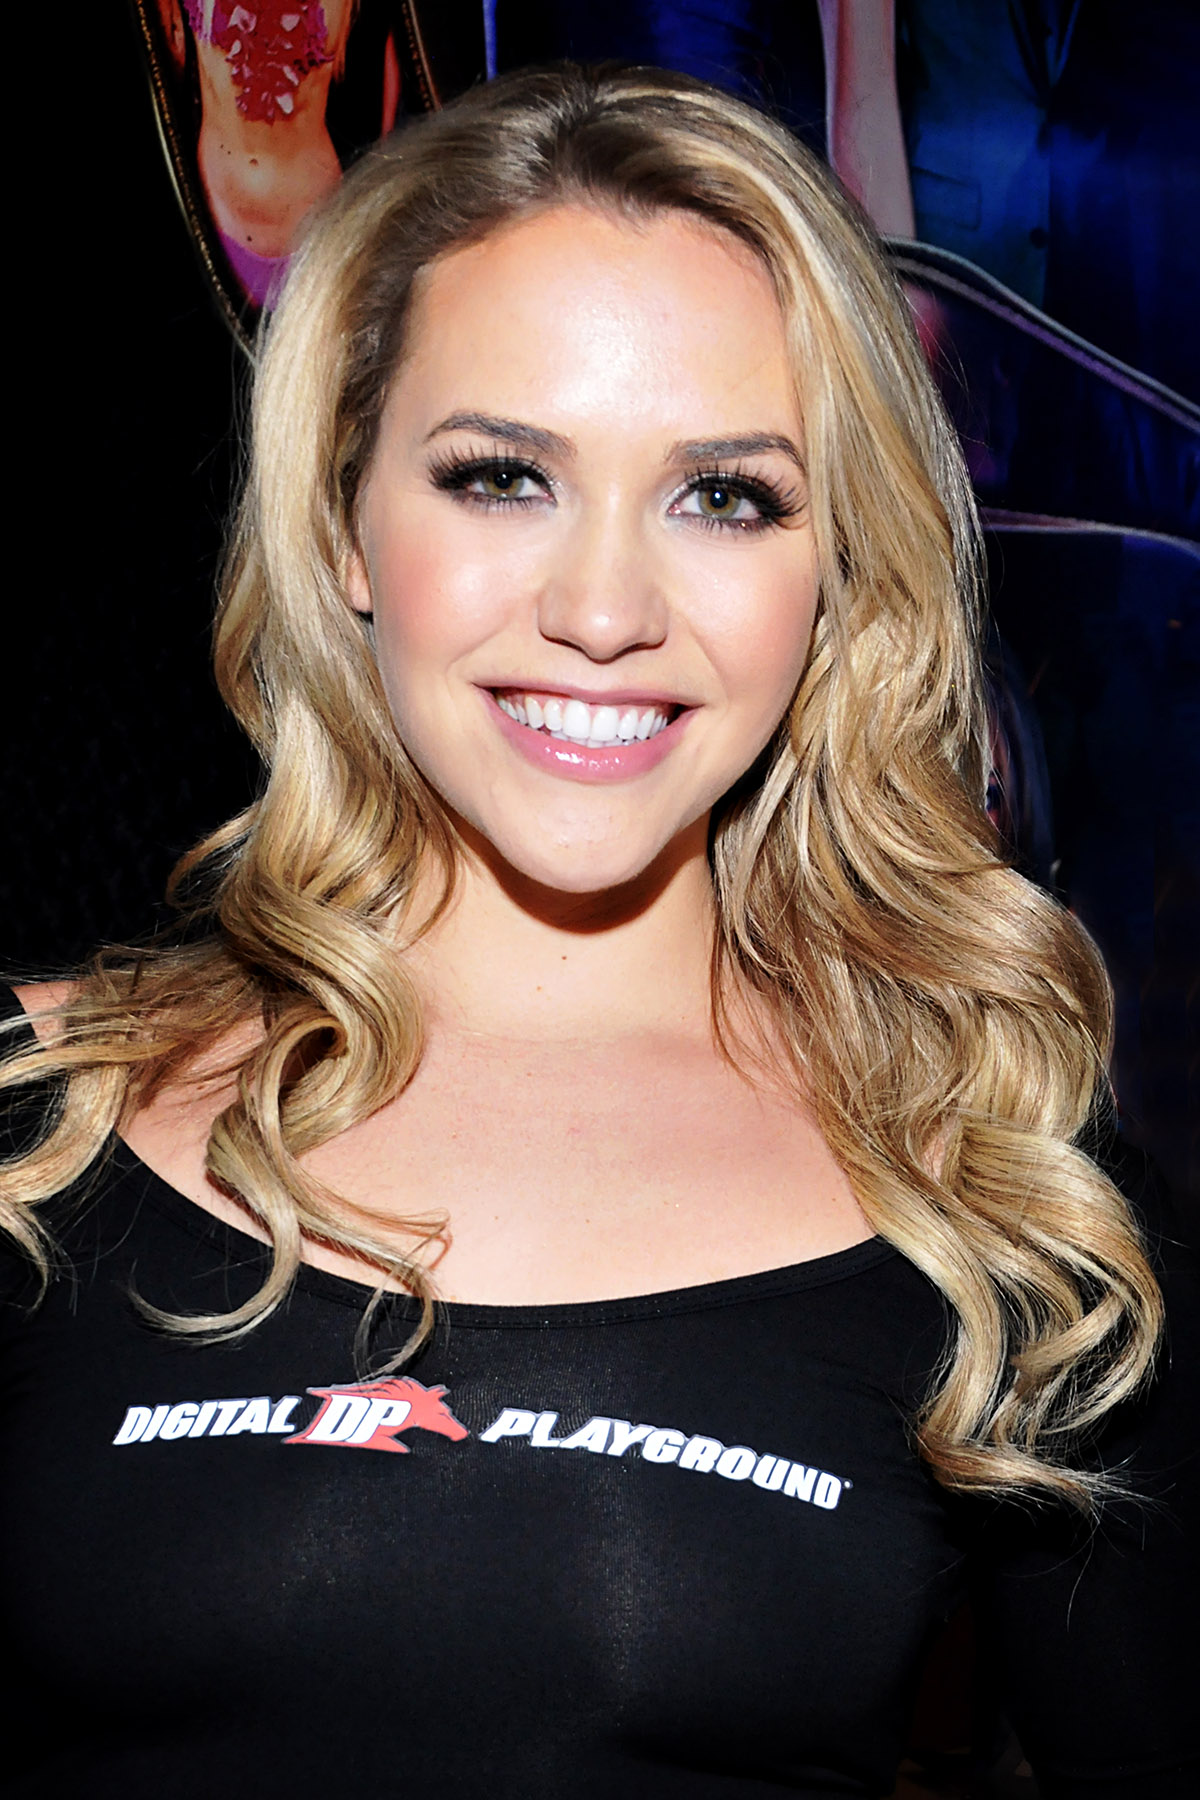
มีอา มัลโควา

| name = มีอา มัลโควา
| image = Mia Malkova 2016.jpg
| caption = มัลโควาใน ค.ศ. 2016
| height = 5 ft 7 in
| occupation = นักแสดงภาพยนตร์ลามกการถ่ายทอดสดวิดีโอเกมผ่านสัญญาณต่อเนื่อง|ไลฟ์สตรีมเมอร์
มีอา มัลโควา (; 1 กรกฎาคม ค.ศ. 1992 – ) เป็นนักแสดงภาพยนตร์ลามกชาวอเมริกัน เธอได้รับรางวัลหลายรางวัล รวมทั้งรางวัลเอวีเอ็น ค.ศ. 2014 สาขาดาราสาวหน้าใหม่ยอดเยี่ยม และรางวัลเอกซ์บิซ ค.ศ. 2017 สาขานักแสดงนำหญิงยอดเยี่ยม นอกจากนี้ มัลโควายังได้แสดงในภาพยนตร์สารคดีสั้นบทพูดเดี่ยวแนวลามกอนาจารของอินเดีย และภาพยนตร์ระทึกขวัญแนวอีโรติกของอินเดีย ซึ่งกำกับโดยราม โคปาล วัรมา ส่วนใน ค.ศ. 2022 เธอเริ่มการถ่ายทอดสดวิดีโอเกมผ่านสัญญาณต่อเนื่อง|สตรีมเกมวิดีโอแบบสดบนทวิตช์ ซึ่งมัลโควาได้รับการยกให้เป็นหนึ่งในนักแสดงหนังโป๊ที่ได้รับความนิยมมากที่สุดในโลก
== ชีวิตส่วนตัว ==
บ้านเกิดของมัลโควาอยู่ที่ปาล์มสปริงส์ และจัสติน ฮันต์ พี่ชายของเธอก็เป็นนักแสดงหนังโป๊เช่นกัน รัฐแคลิฟอร์เนีย นอกจากนี้ เธอได้ระบุว่าเธอเป็นอเทวนิยม|ผู้ที่เชื่อว่าพระเจ้าไม่มีอยู่จริง
== อ้างอิง ==
หมวดหมู่:นักแสดงหนังโป๊หญิงชาวอเมริกัน
หมวดหมู่:ชาวอเมริกันเชื้อสายเยอรมัน
หมวดหมู่:ชาวอเมริกันเชื้อสายไอริช
หมวดหมู่:ผู้ถืออเทวนิยมชาวอเมริกัน